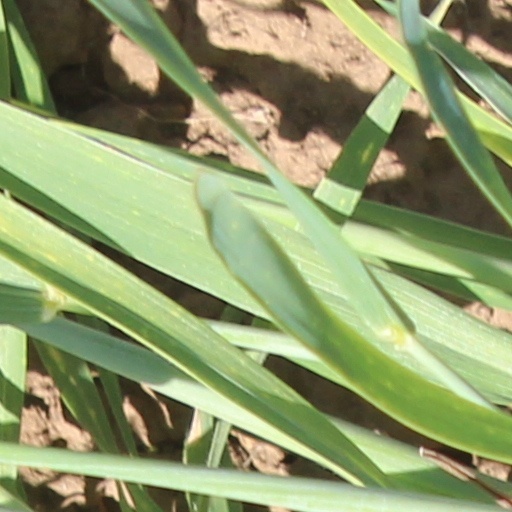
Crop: wheat